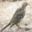
Label: bird